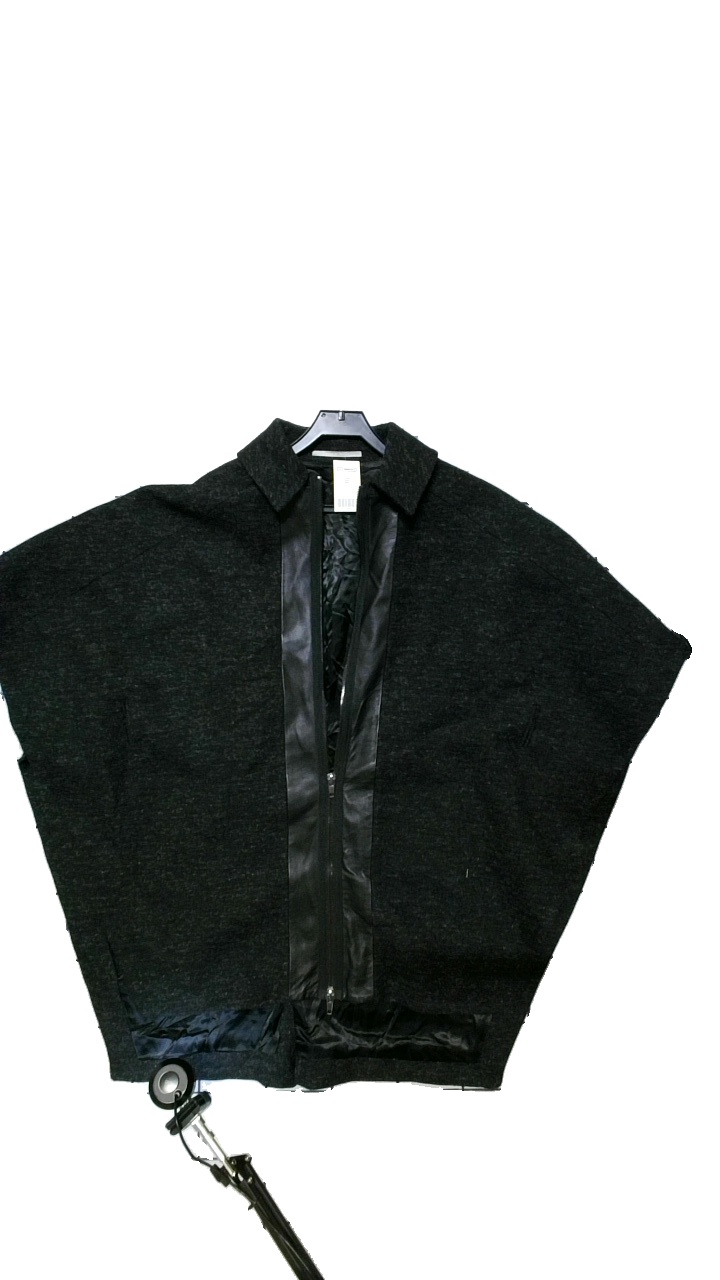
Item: Robe (Ladies)
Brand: Tiger Of Sweden
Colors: Black, Grey
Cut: Oversize
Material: -
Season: Autumn
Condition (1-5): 4
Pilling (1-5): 4
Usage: Reuse
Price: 250-400